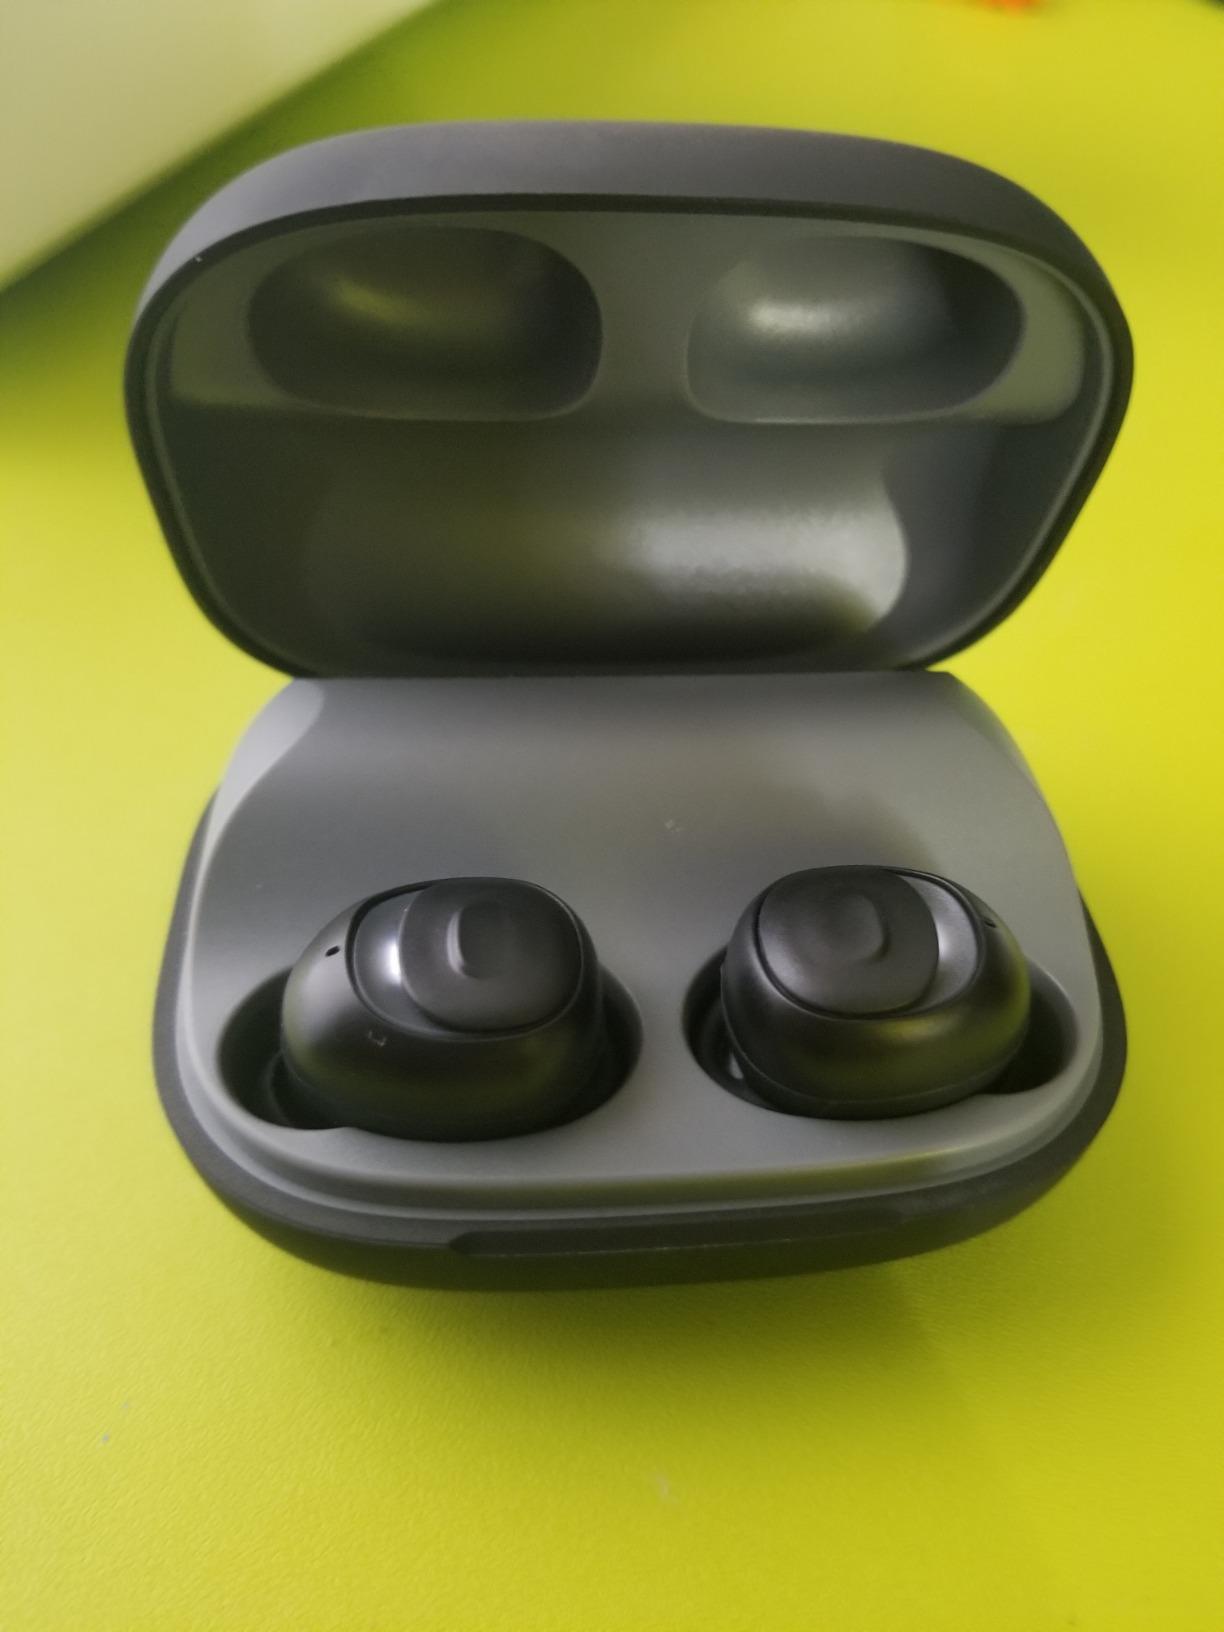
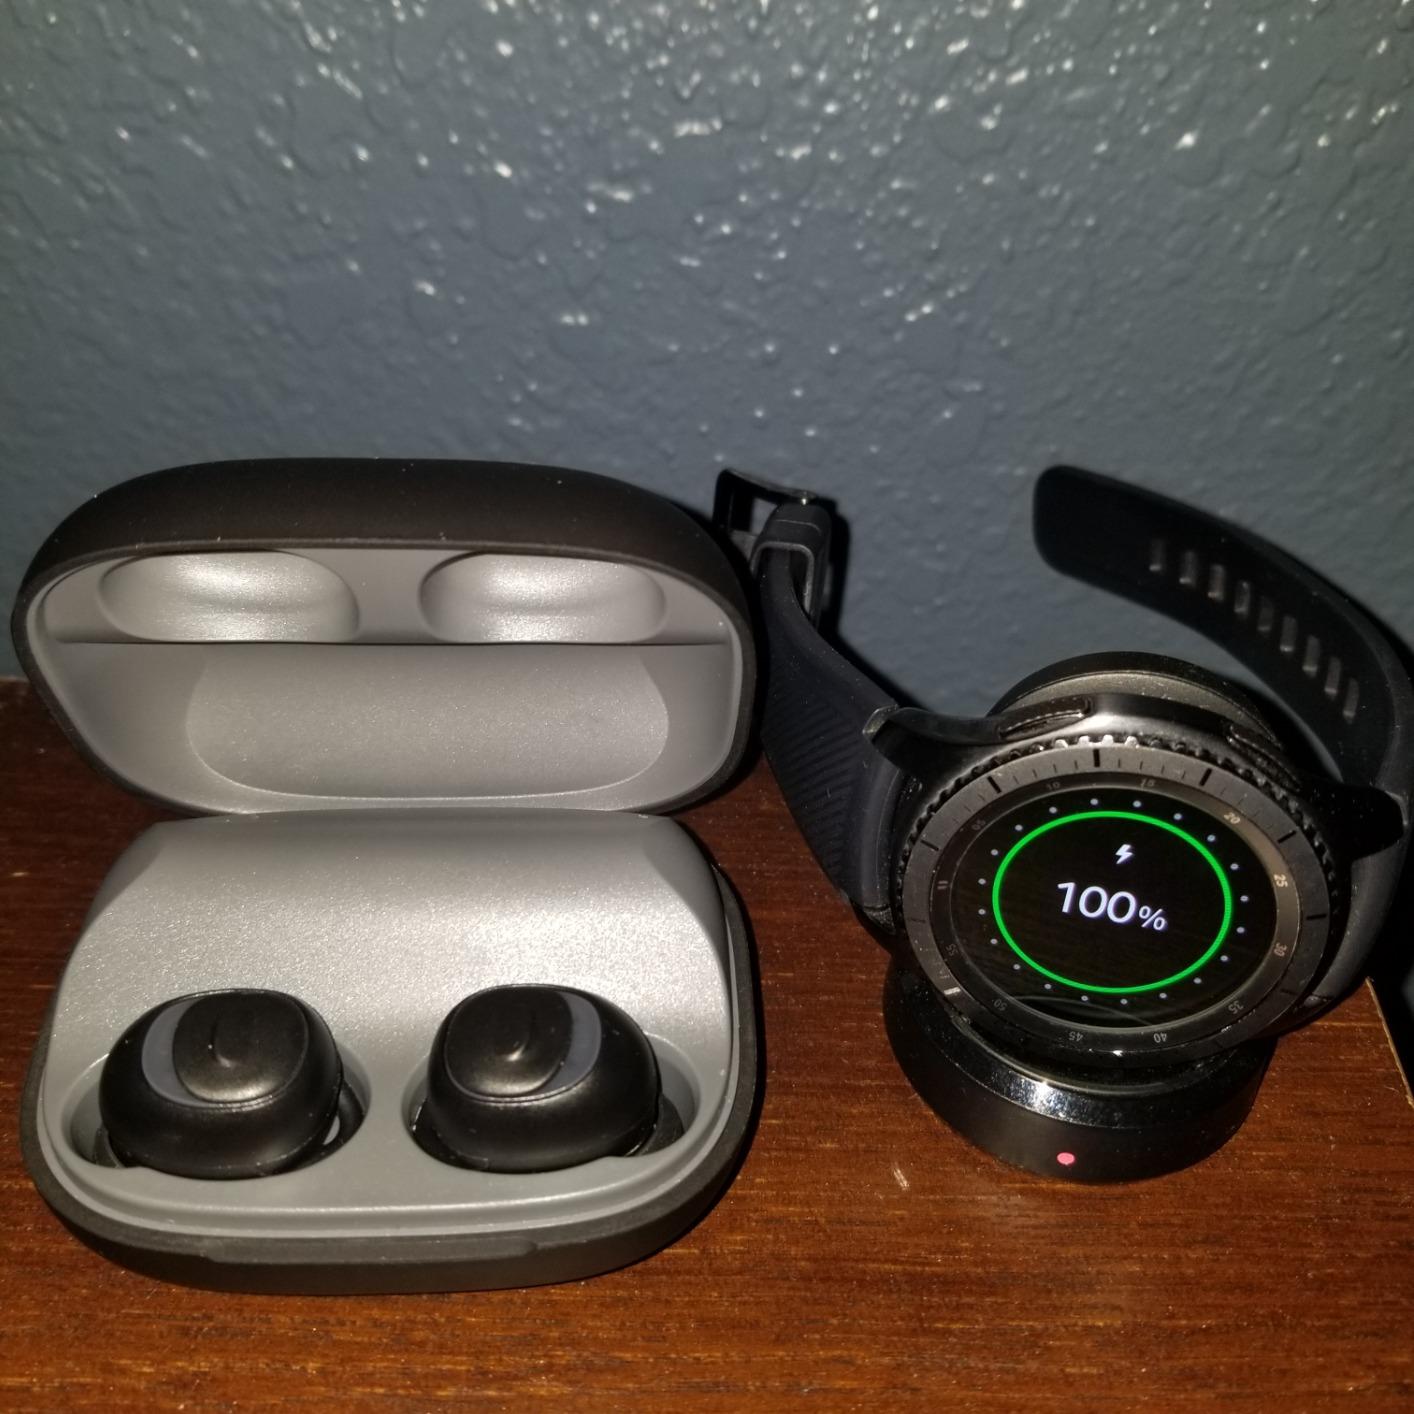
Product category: earbuds
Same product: yes